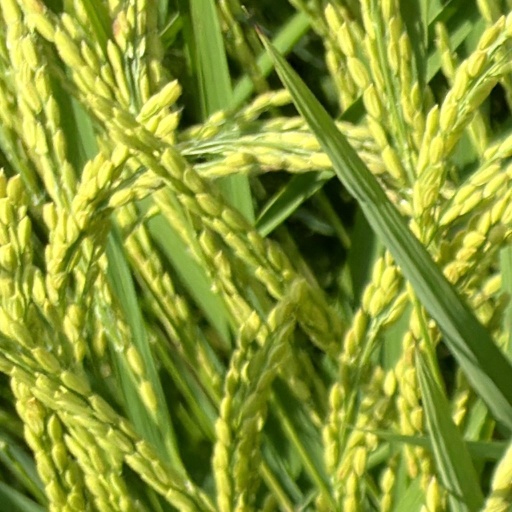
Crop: rice